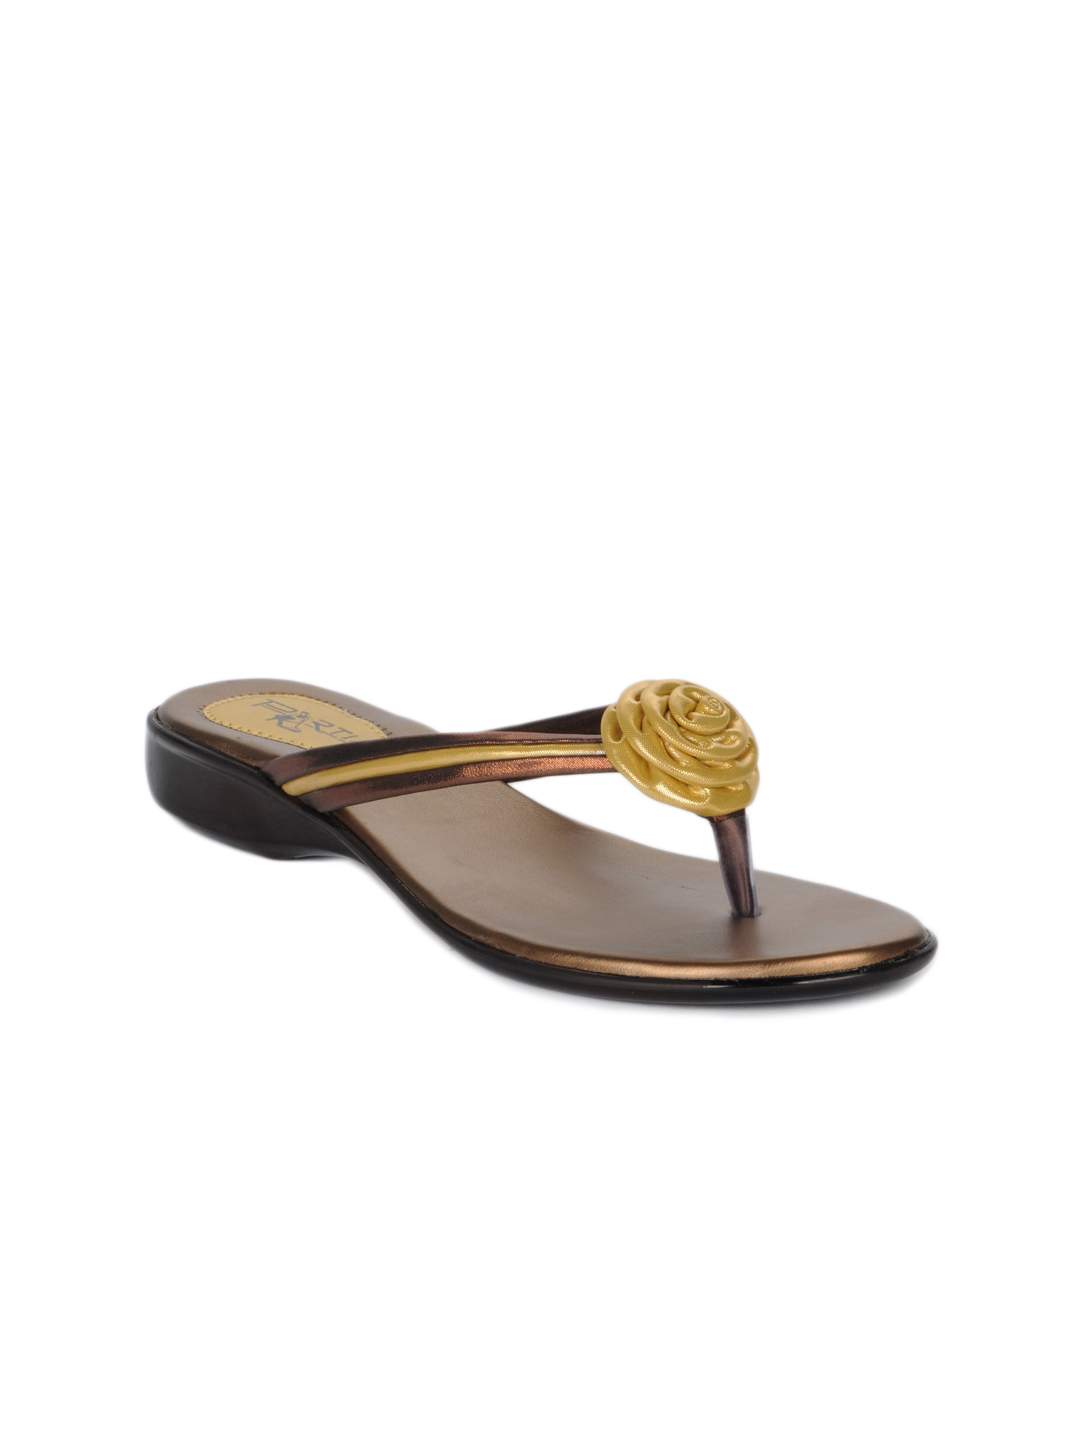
Portia Women Bronze & Golden Flats
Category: Footwear / Shoes / Heels
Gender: Women
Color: Bronze
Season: Winter 2012
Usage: Casual